Rebecca Malope

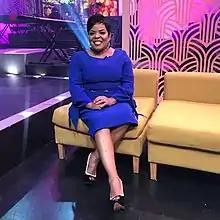

Batsogile Lovederia "Rebecca" Malope (born June 30, 1968) is a South African gospel singer. She is known as "The Queen of Gospel". Her music career spans more than three decades. She has sold at least 10 million albums worldwide, making her one of the best-selling gospel artists of all time. Most of the 36 albums she has released have reached multi-platinum status.